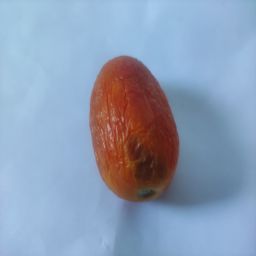
Crop: Tomato
Quality: Old